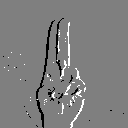
ASL letter: u